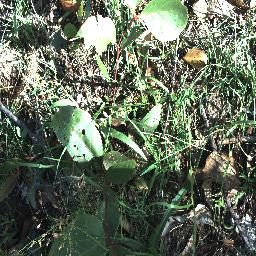
Label: negative